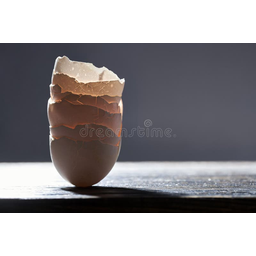
Label: eggshells